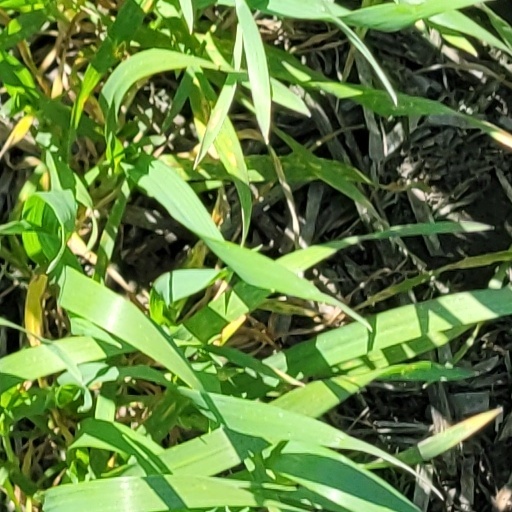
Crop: wheat